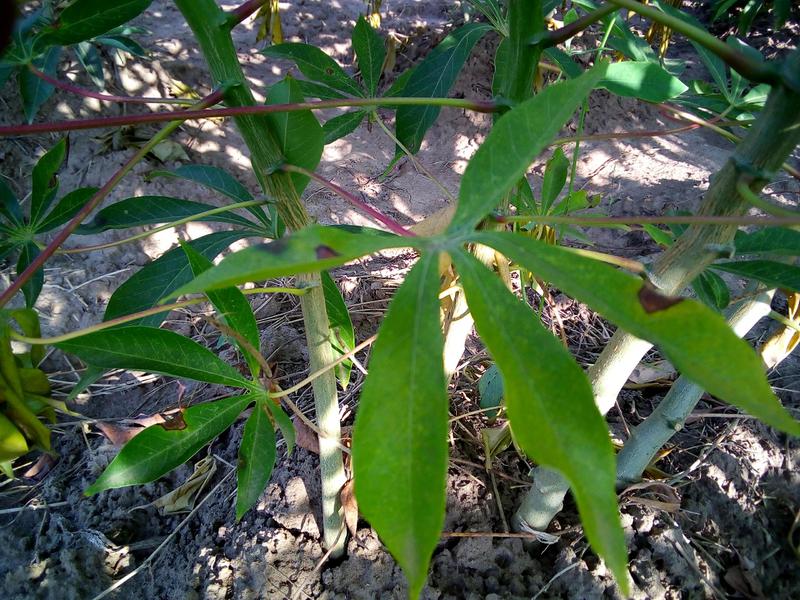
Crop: cassava
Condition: bacterial_blight